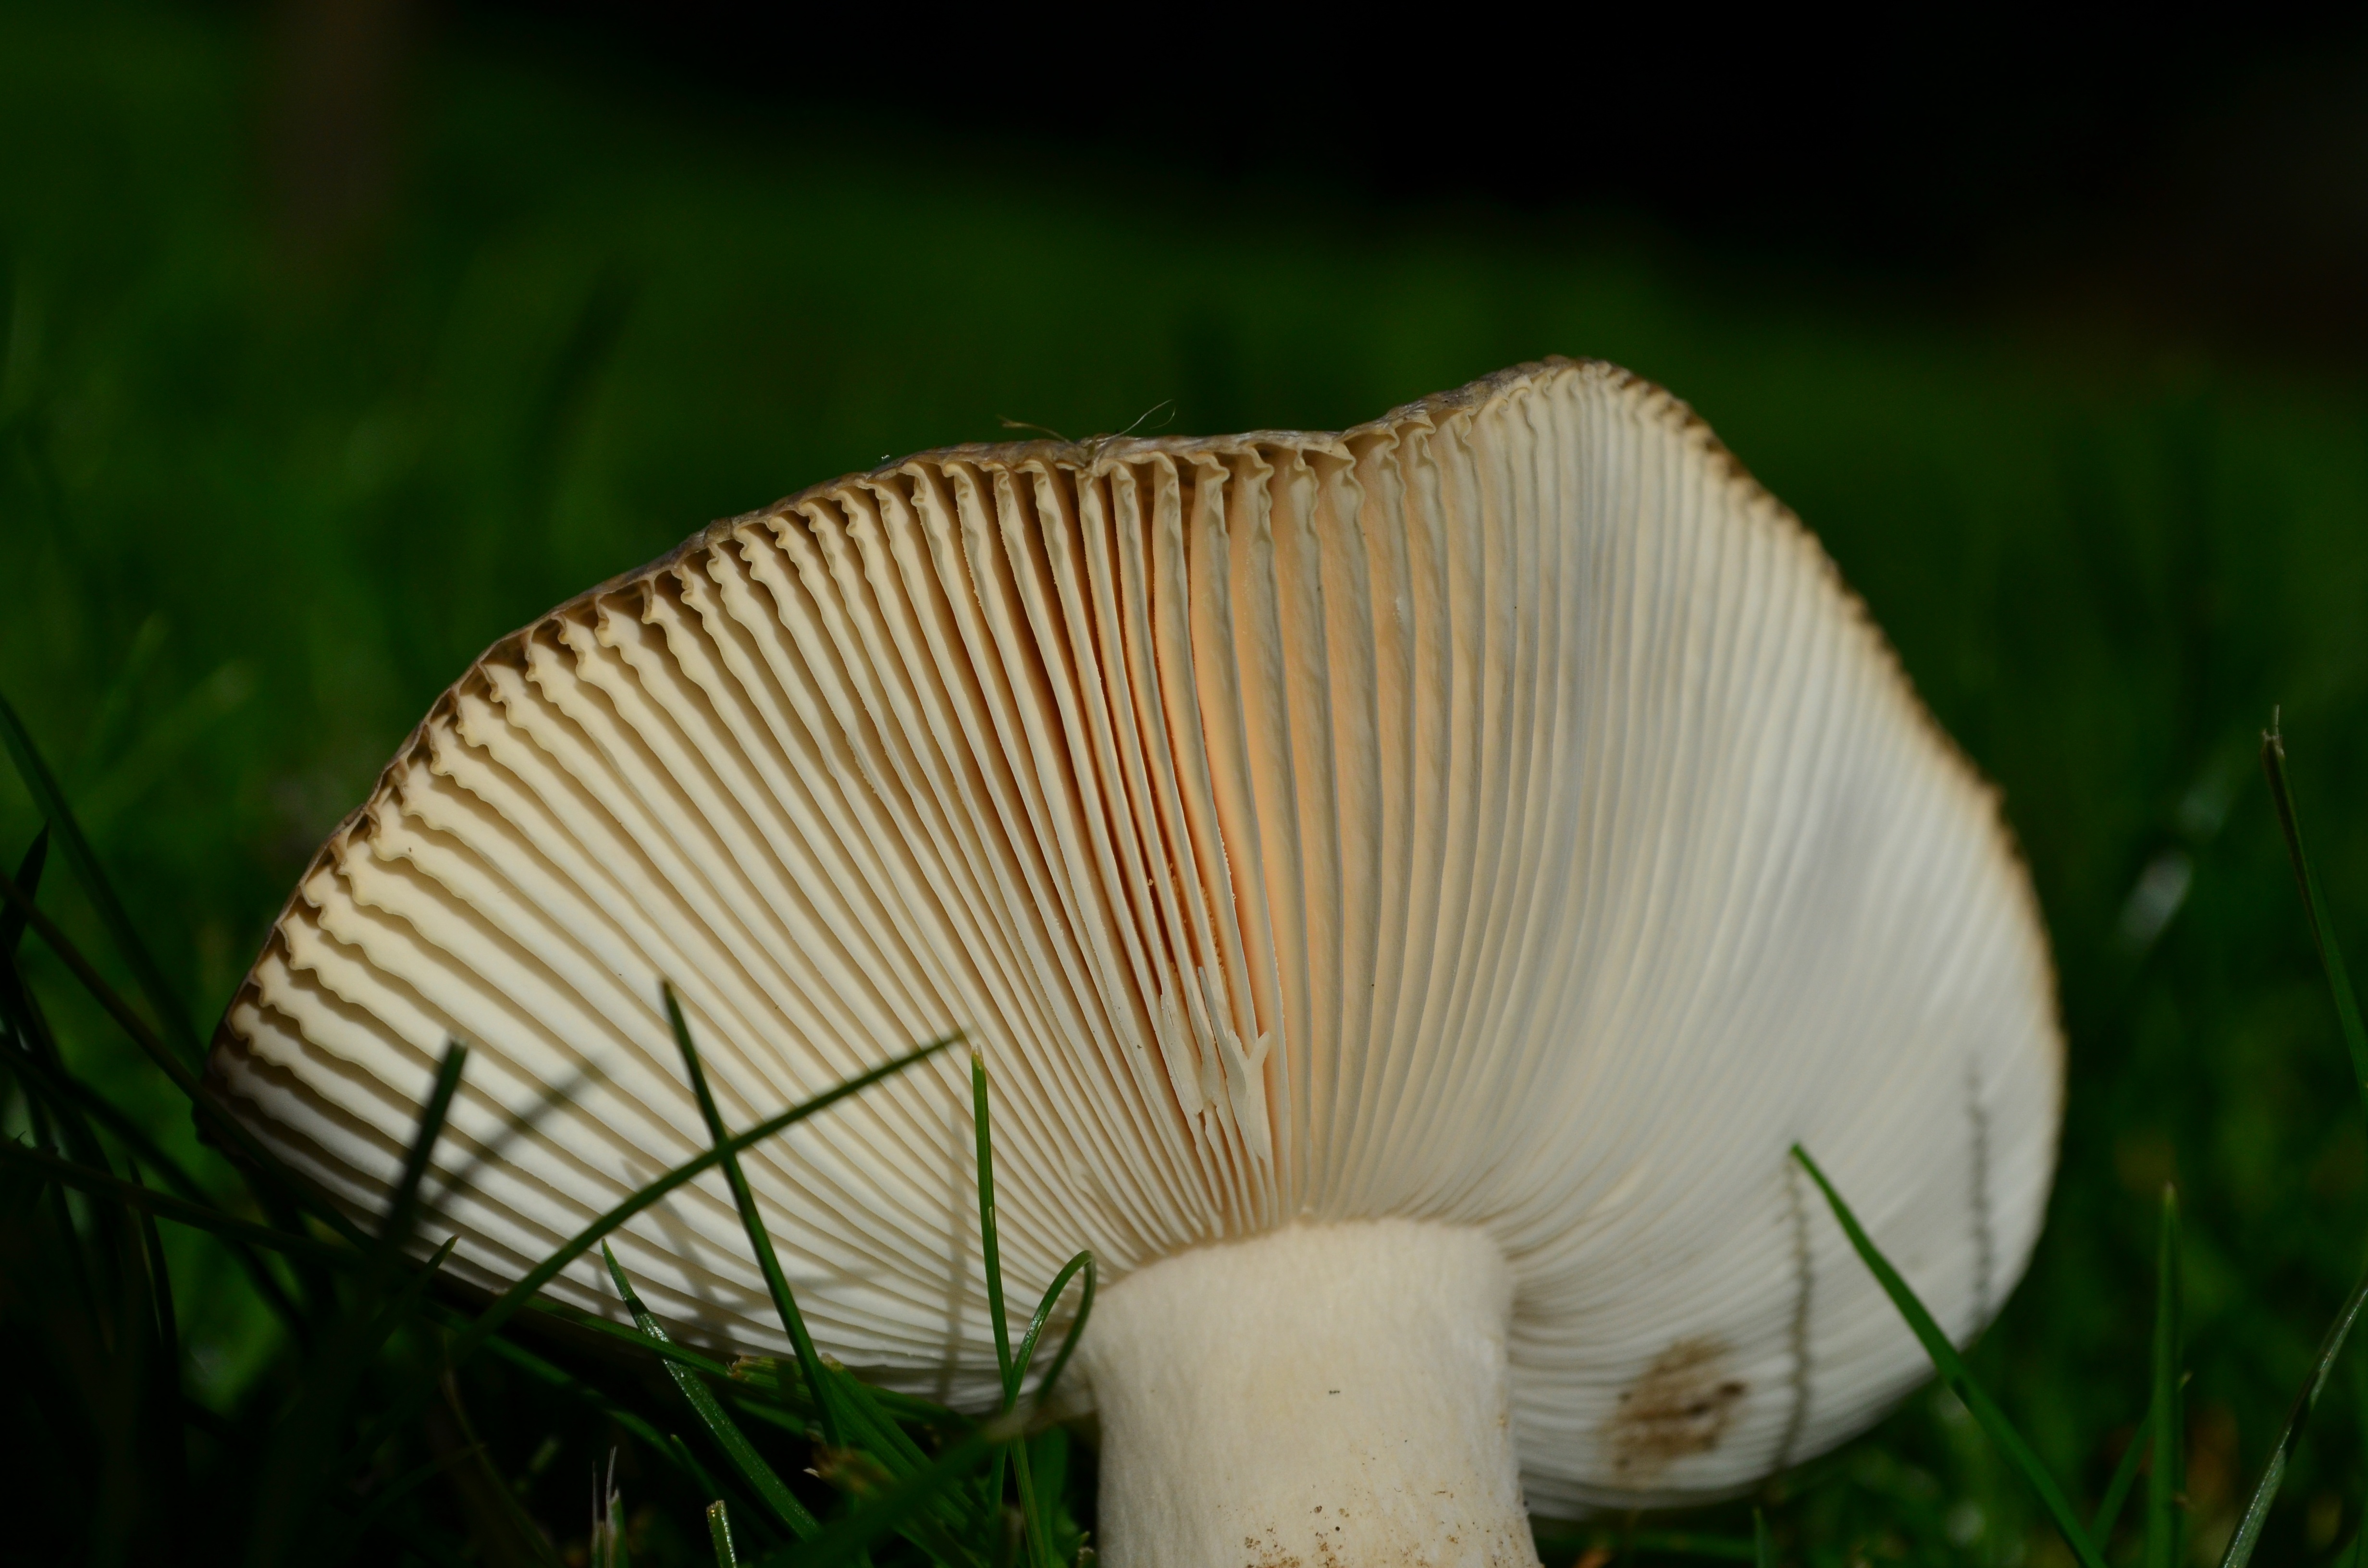
nature, grass, plant, flower, autumn, botany, mushroom, flora, fauna, close up, fungus, agaric, agaricus, macro photography, lamellar, disc fungus, oyster mushroom, edible mushroom, plant stem, medicinal mushroom, agaricaceae, champignon mushroom, pleurotus eryngii